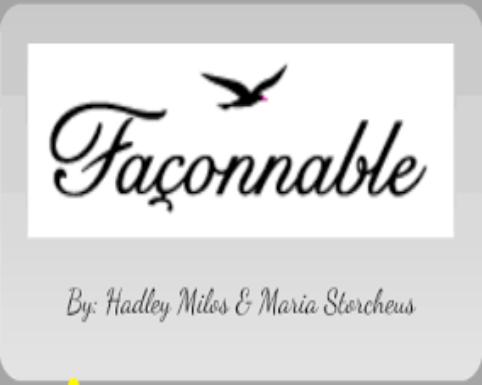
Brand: Faconnable
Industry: Clothes